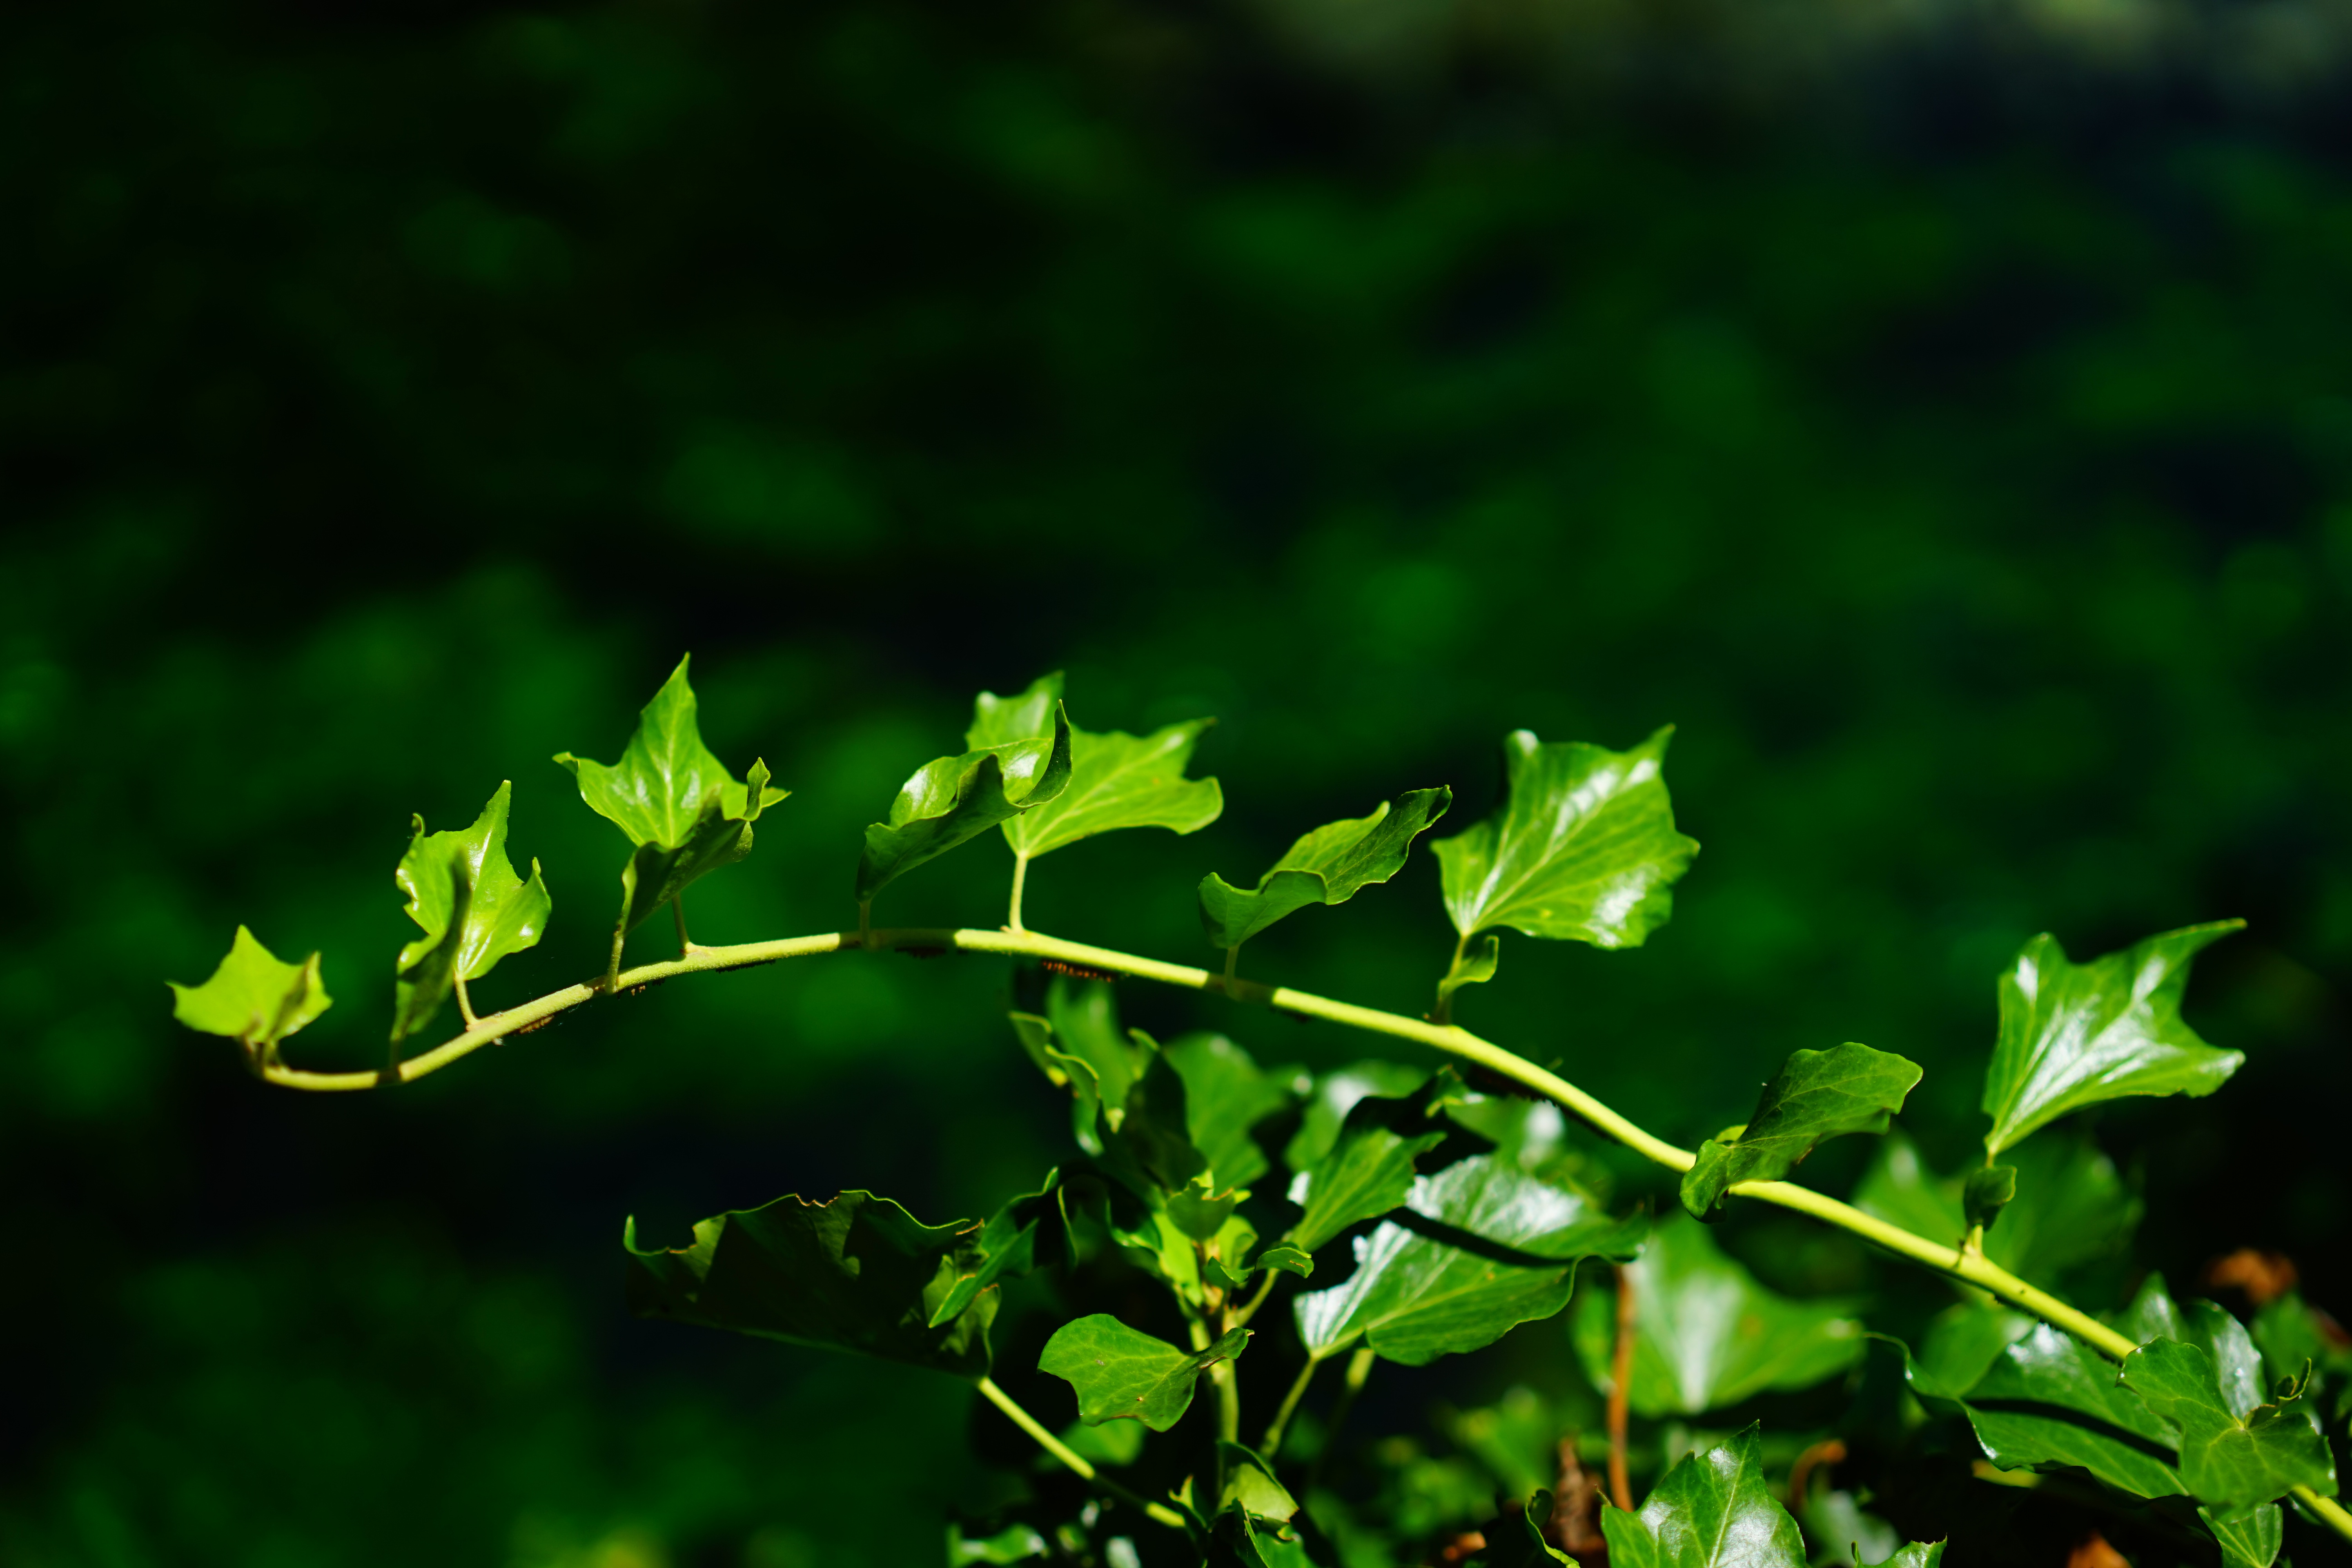
tree, nature, grass, branch, plant, lawn, meadow, sunlight, leaf, flower, green, ivy, botany, flora, wildflower, leaves, shrub, deciduous, macro photography, flowering plant, ivy branch, plant stem, woody plant, land plant